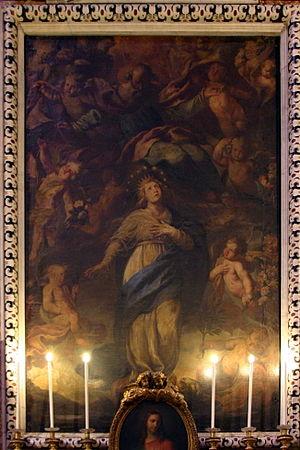
Cesare Fracanzano, né à Bisceglie le 16 octobre 1604 et mort à Barletta en 1651, est un peintre italien actif dans le royaume de Naples.
L'église San Ferdinando est une église baroque de Naples sise piazza Trieste e Trento.